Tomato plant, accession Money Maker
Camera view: tilt-top (135 deg); turntable rotation: 120 degrees
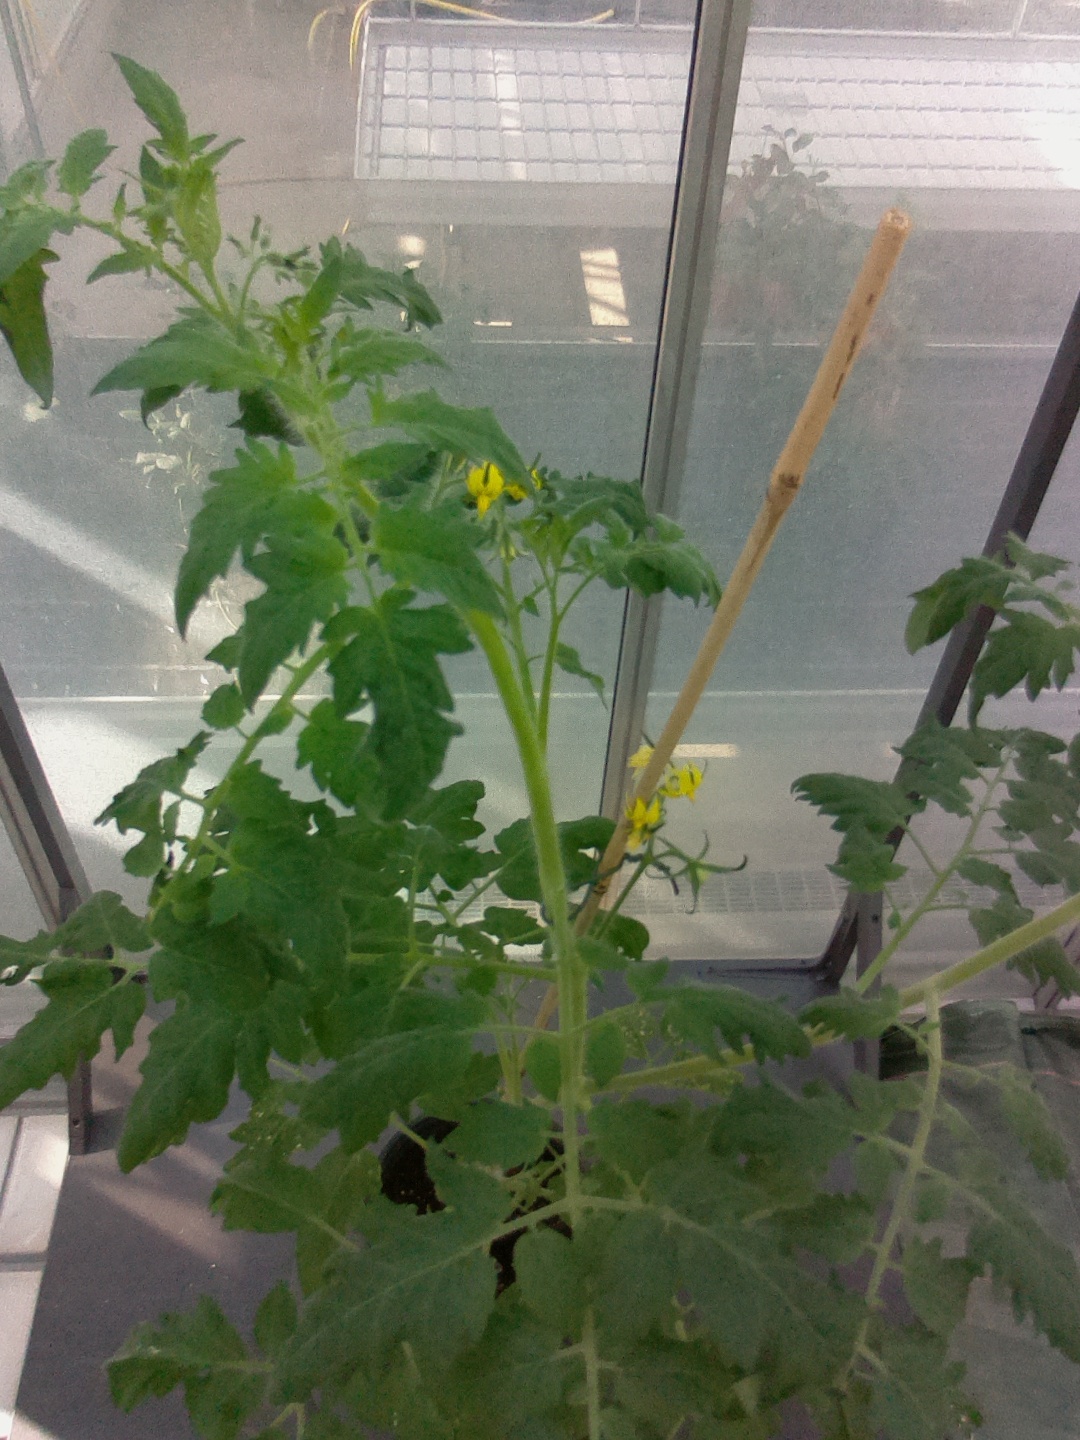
BBCH growth stage 70: Fruits at the main stem or branches visibles